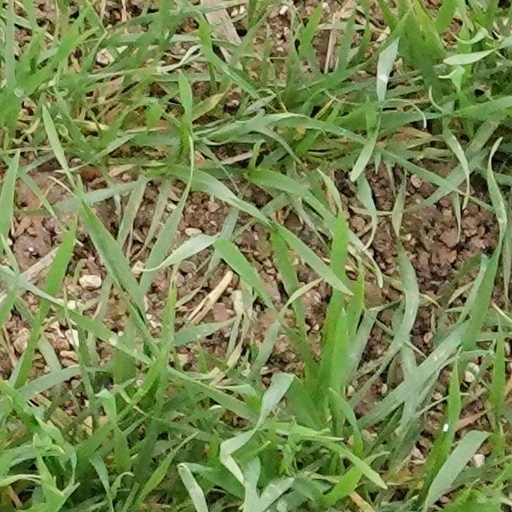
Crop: wheat